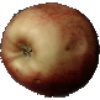
Label: red_apple